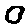
Label: 0